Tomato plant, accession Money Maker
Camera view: horizontal (90 deg, fisheye); turntable rotation: 120 degrees
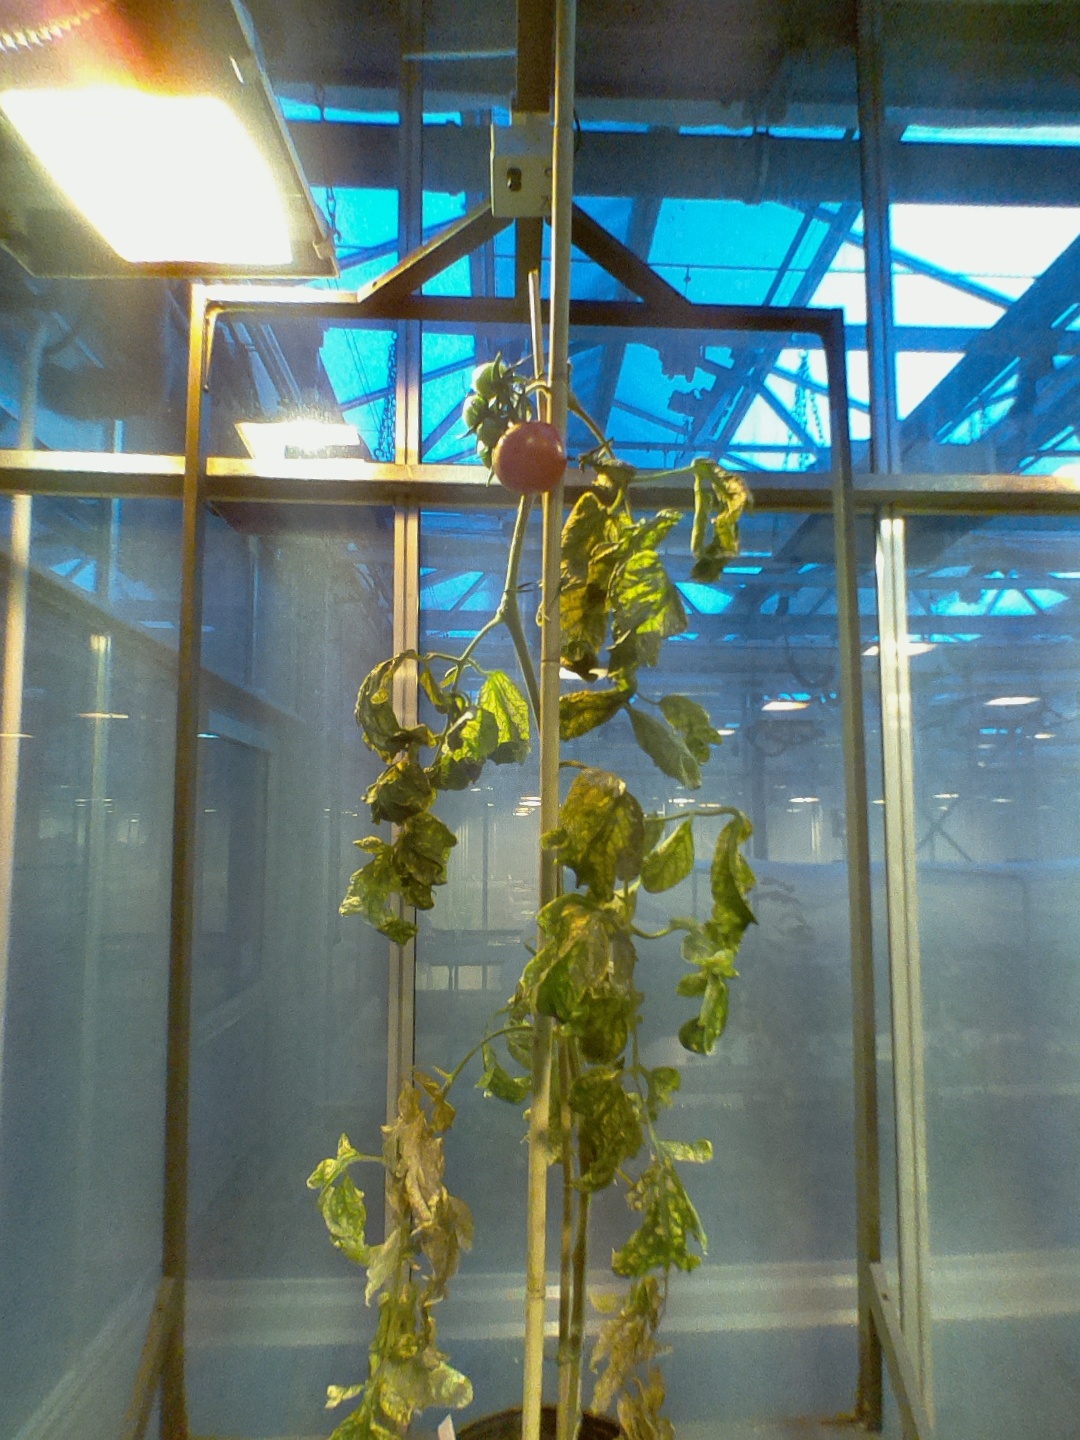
BBCH growth stage 81: 10%-20% of fruits show typical fully ripe color